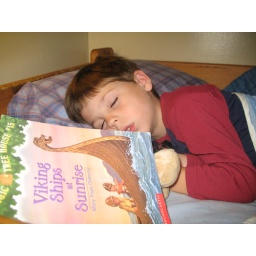
Just like his Daddy, Super T in his bed, with the book lamp on, a stuff animal marks his page.